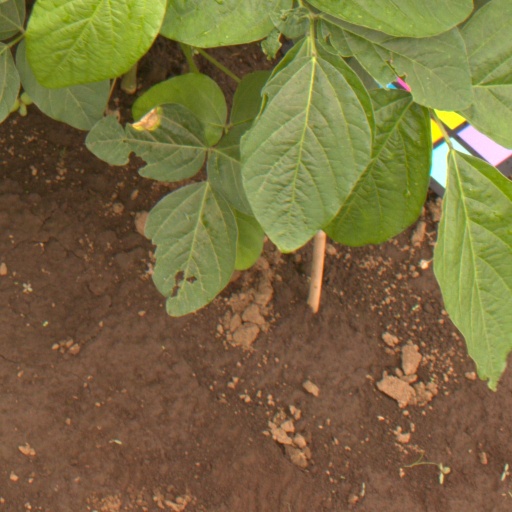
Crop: soybean